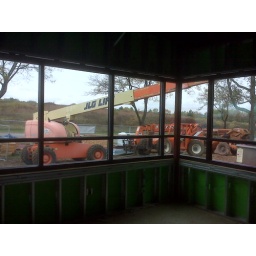
Pastor's office windows are in